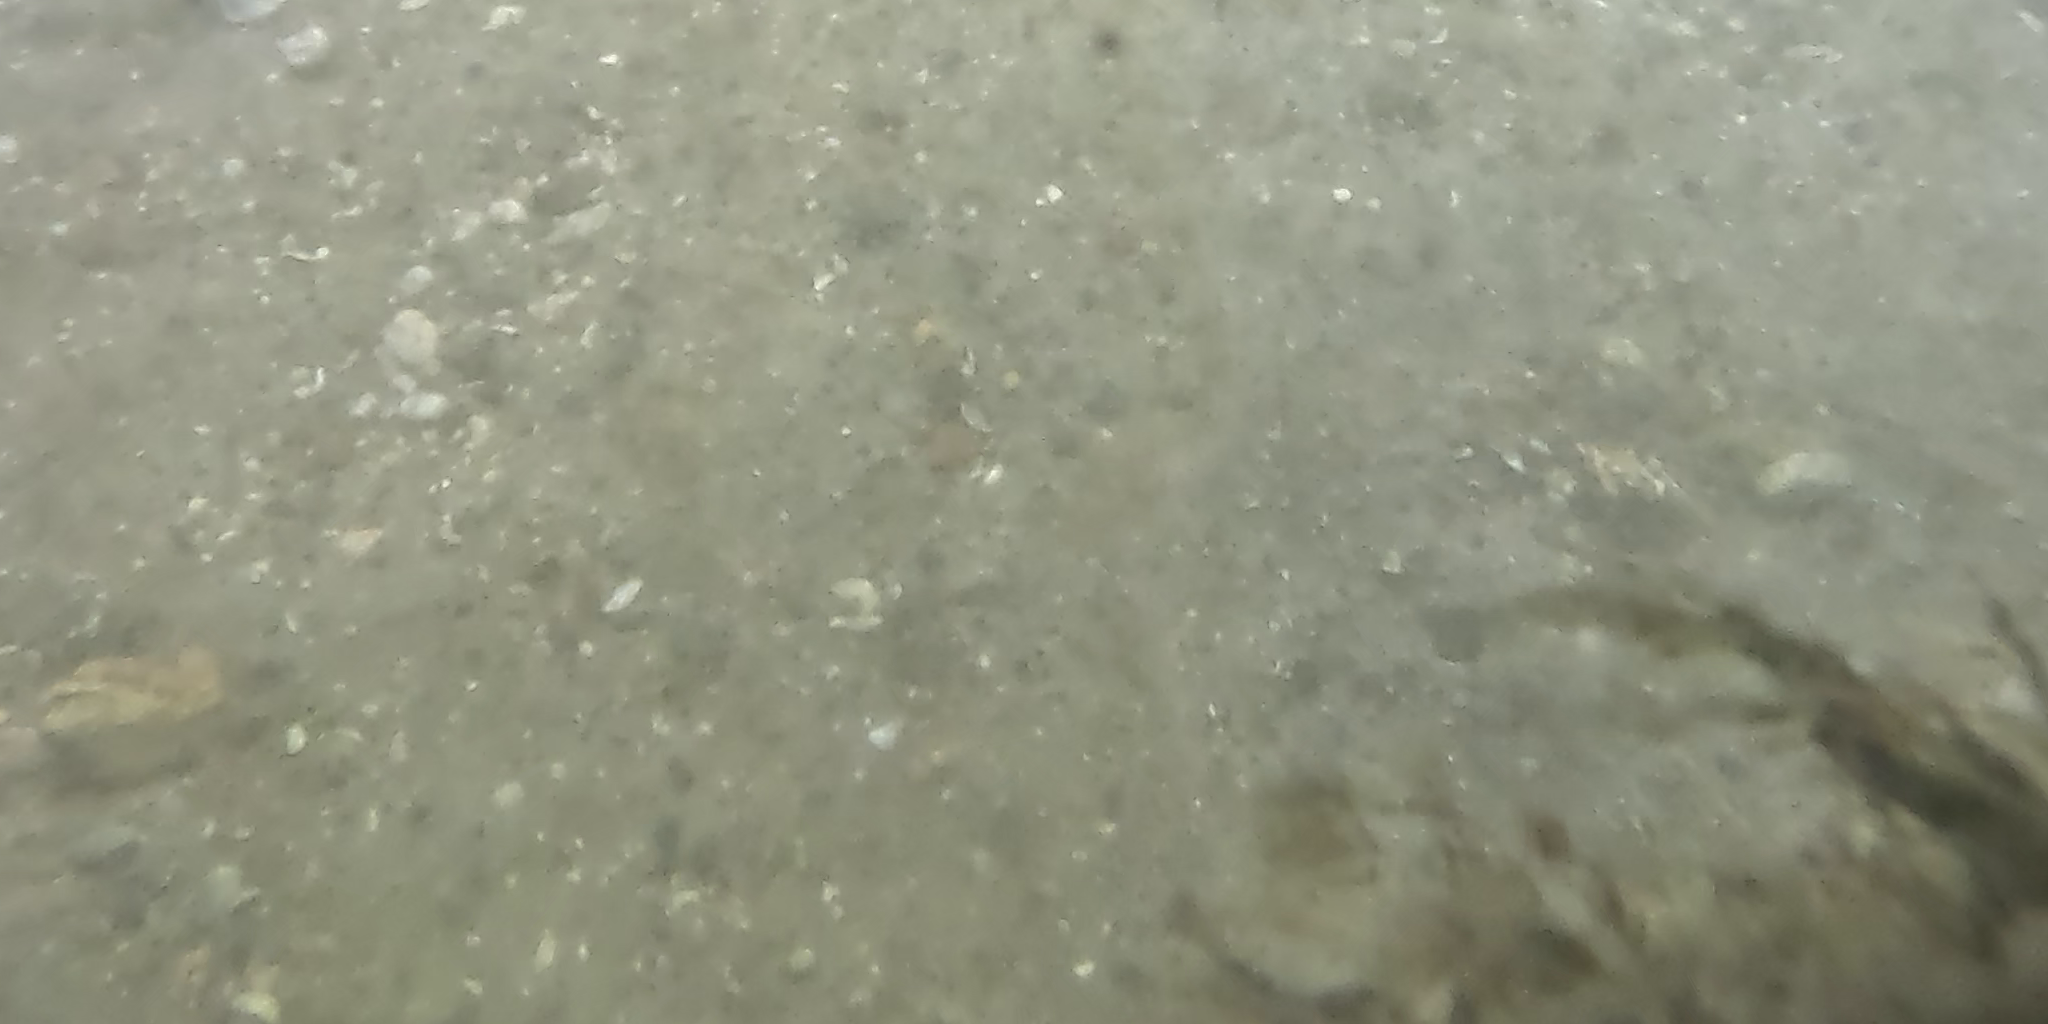
Seabed habitat: sand